Quinta de Bolívar

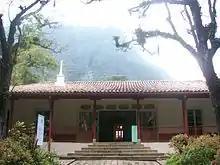
The Quinta de Bolivar.

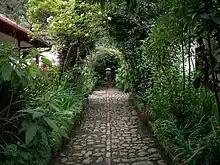
The gardens of the Quinta de Bolivar.

The Quinta de Bolivar is a colonial house in Bogota, Colombia, that served as a residence to Simon Bolivar in the capital after the war of independence. It is now used as a museum dedicated to Bolivar's life and times.